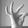
ASL letter: F